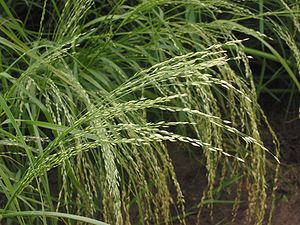
Teff
Teff
Teff
Teff er en græsart, der dyrkes næsten udelukkende i Etiopien, hvor den nærmest er basisføde.